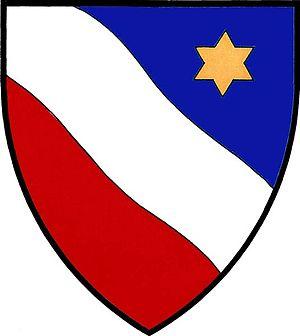
Labská Stráň est une commune du district de Děčín, dans la région d'Ústí nad Labem, en Tchéquie. Sa population s'élevait à 224 habitants en 2018.